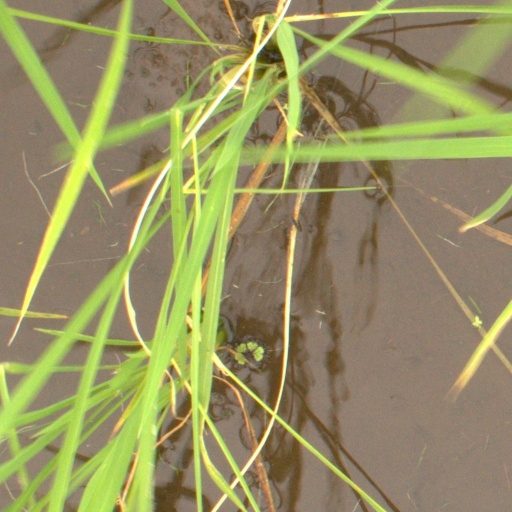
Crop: rice